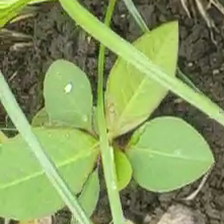
Weed species: Moti_dudhi(Euphorbia_geneculata_L)